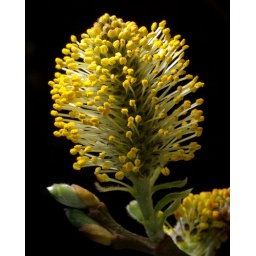
The flower of a male willow tree (possibly &lt;i&gt;Salix caprea&lt;/i&gt;).Photographed near Agden Reservoir, South Yorkshire.